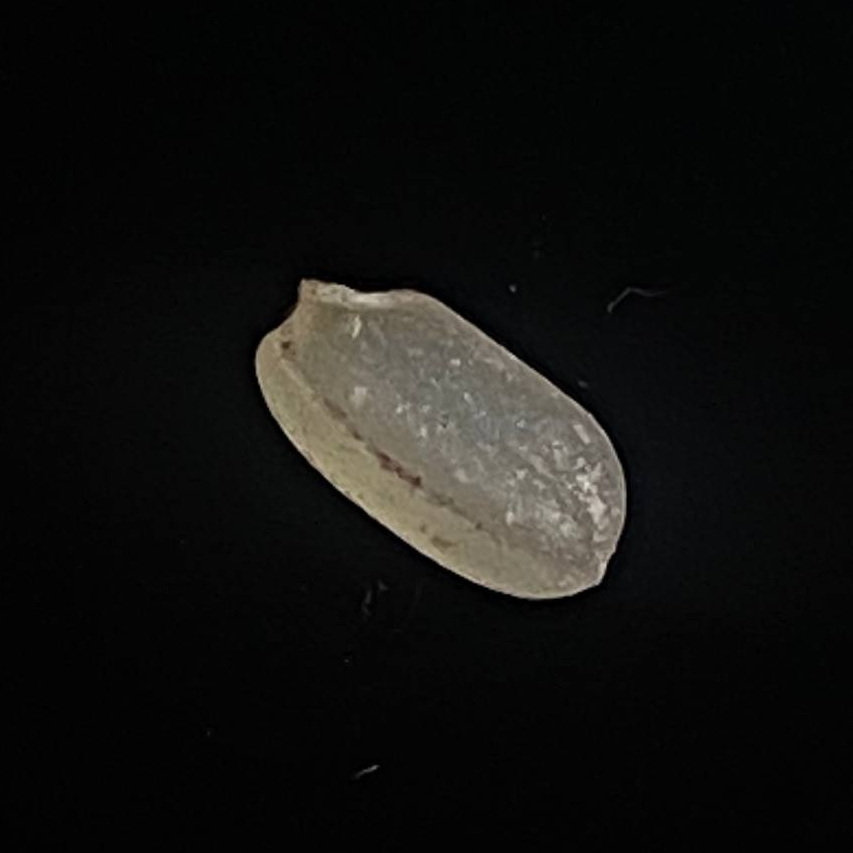
Rice variety: Amon